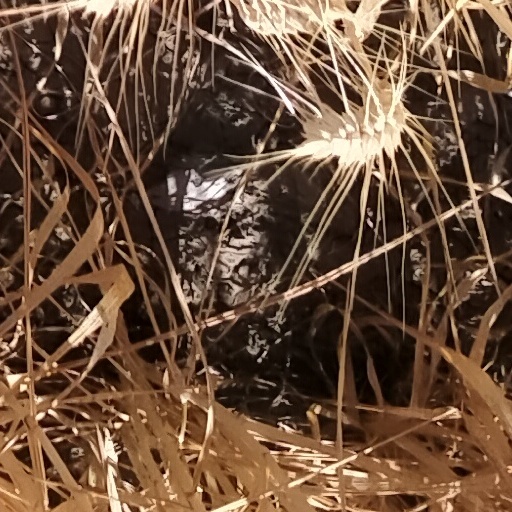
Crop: wheat